List of Major League Baseball annual shutout leaders

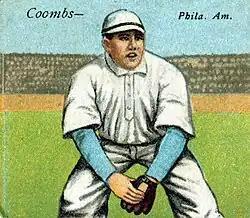
Jack Coombs pitched an American League record 13 shutouts for the Philadelphia Athletics in 1910, although he only pitched 35 shutouts total in his 14-season career.

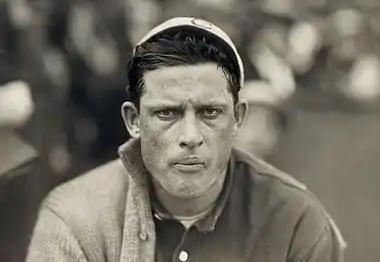
Ed Walsh, who holds a career record 1.82 ERA, is the only American League pitcher to record 10 or more shutouts on two occasions.

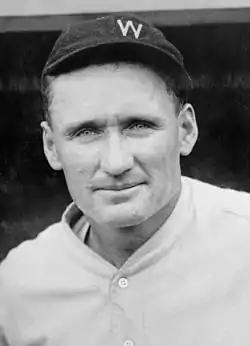
Walter Johnson tied or led the American League a record seven times in shutouts. He holds the all-time MLB record with 110 career shutouts.

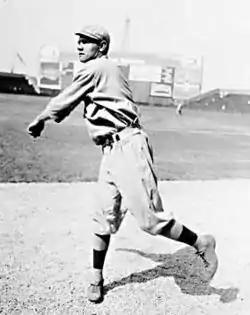
During his early pitching days, Babe Ruth, who is most known for his hitting prowess, led the American League with nine shutouts for the Boston Red Sox in 1916.

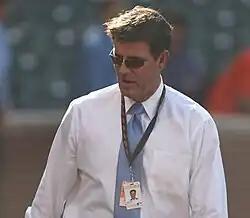
Jim Palmer was the last American League pitcher to record 10 shutouts in one season when he did so for the Baltimore Orioles in 1975.

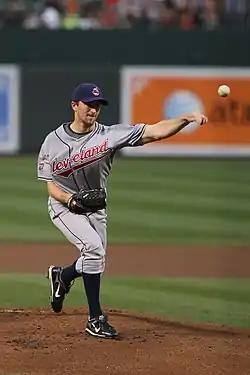
Jeremy Sowers for the Cleveland Indians in 2006 became the second American League pitcher (after Hod Lisenbee in 1927) to lead the league in shutouts in their rookie season.

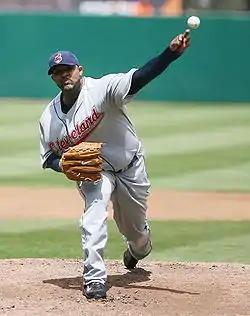
CC Sabathia is the only player to have led both leagues in shutouts in the same year (2008). He had two shutouts for the Cleveland Indians and led the American League when he was traded in the middle of the season to the Milwaukee Brewers of the National League and accumulated three more shutouts to lead that league as well.

* – "Denotes a member of the Baseball Hall of Fame."